STS-81

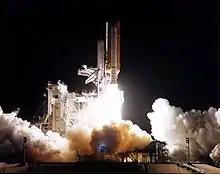
"Atlantis" launches at the beginning of the STS-81 mission to the Mir Space Station.

STS-81 was the fifth of nine planned missions to Mir and the second one involving an exchange of U.S. astronauts. Astronaut John Blaha, who had been on Mir since September 19, 1996, was replaced by astronaut Jerry Linenger. Linenger spent more than four months on Mir. He returned to Earth on Space Shuttle Mission STS-84.